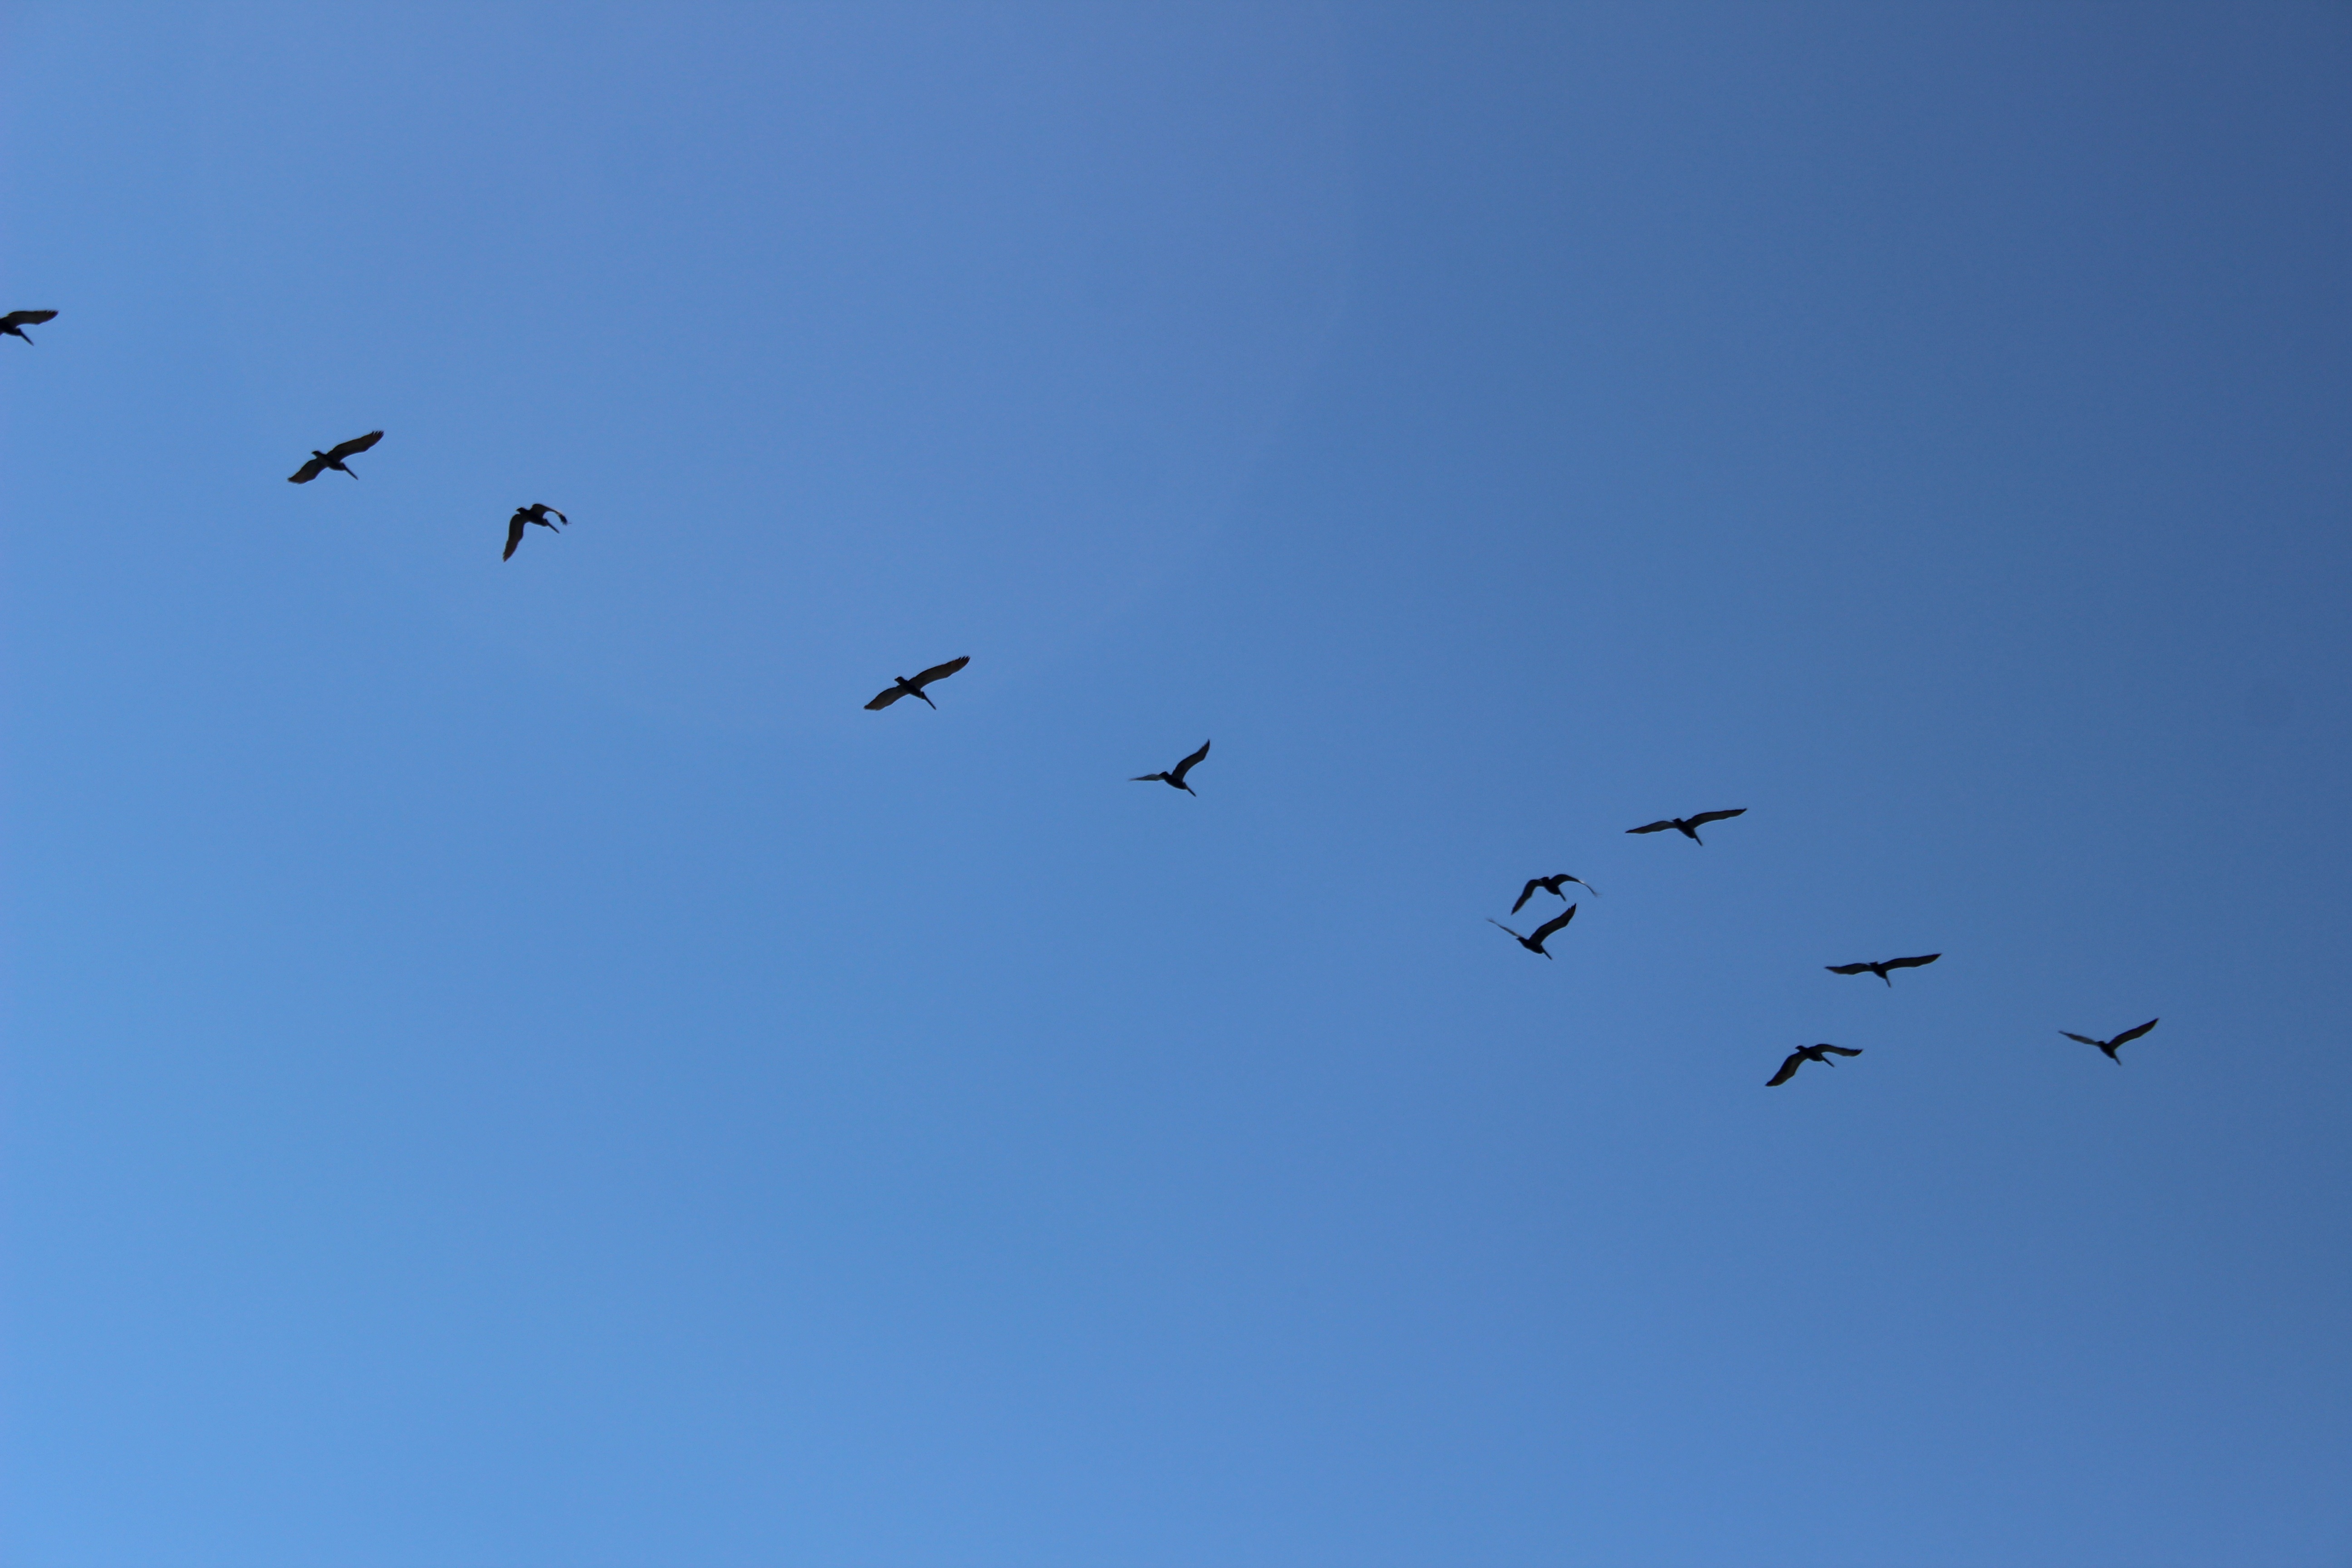
nature, bird, wing, sky, flock, flying, flight, birds, wings, animals, water bird, bird migration, birds in flight, animal migration, crane like bird